Timeline of women in aviation

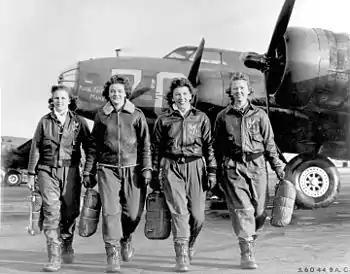

This is a timeline of women in aviation which describes many of the firsts and achievements of women as pilots and other roles in aviation. Women who are part of this list have piloted vehicles, including hot-air balloons, gliders, airplanes, dirigibles and helicopters. Some women have been instrumental in support roles. Others have made a name for themselves as parachutists and other forms of flight-related activities. This list encompasses women's achievements from around the globe.